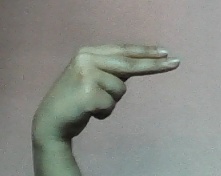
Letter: ain